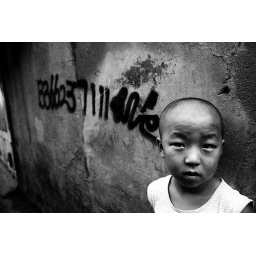
boy in the street